Battle for Caen

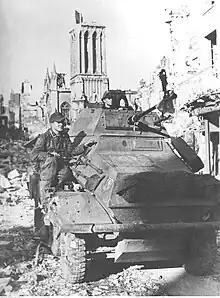

During the battle, the I SS Panzer Corps had turned the high Verrières Ridge into their primary fortification, defending it with hundreds of guns, tanks, "Nebelwerfers", mortars, and infantry from up to three divisions. On 18 July, Operation Atlantic began 45 minutes after Goodwood and the 2nd Canadian Infantry Division with tank support, captured Giberville and the Caen industrial suburbs of Colombelles and Vaucelles south the Orne. By mid-afternoon, two companies of the Black Watch had crossed the river and the 5th Canadian Infantry Brigade managed to push southward to Saint-André-sur-Orne. With the south bank secured, the 4th and 6th Canadian Infantry Brigades moved into position for the second phase, an assault on Verrières Ridge (Bourguébus Ridge to the British). On 19 July, Cormelles was captured with the 7th Armoured Division and the 5th Canadian Brigade took the east slope of Point 67 (the village of Ifs). The 1st SS Panzer Division and the 272nd Infantry Division counter-attacked but were repulsed. On 20 July, The South Saskatchewan Regiment, The Queen's Own Cameron Highlanders of Canada and the 27th Armoured Regiment (The Sherbrooke Fusilier Regiment), supported by Hawker Typhoons, assaulted the ridge. The Cameron Highlanders attacked Saint-André-sur-Orne but were repulsed. Torrential rain immobilised tanks and infantry and grounded aircraft and the South Saskatchewans lost 282 casualties. Battlegroups from four panzer divisions counter-attacked and forced the Canadians back beyond their start lines. The Essex Scottish lost On 21 July, Simonds ordered The Black Watch (Royal Highland Regiment) of Canada and The Calgary Highlanders to stabilise the front along Verrières Ridge. The two battalions and the 3rd Canadian Infantry Division defeated more counter-attacks by the two SS Panzer divisions in costly defensive fighting.